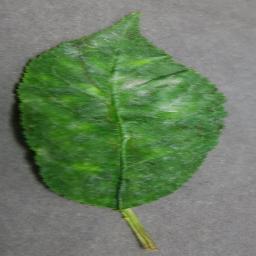
Label: Cherry___Powdery_mildew